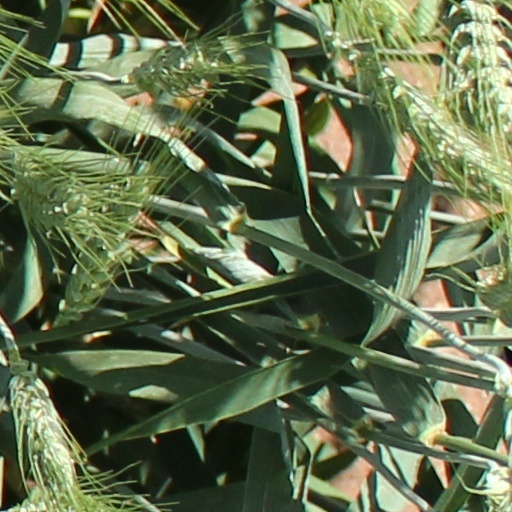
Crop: wheat